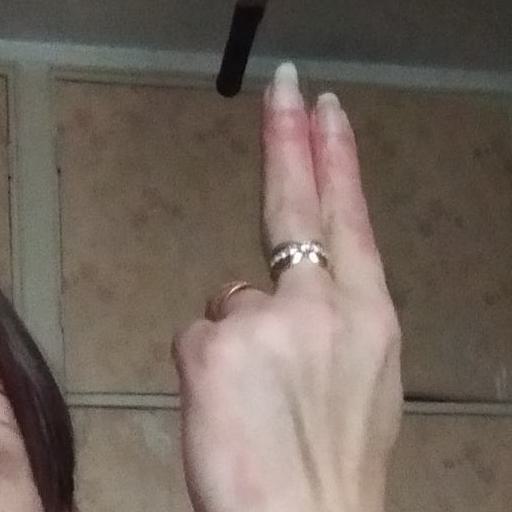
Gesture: two_up_inverted